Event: Nepal Earthquake
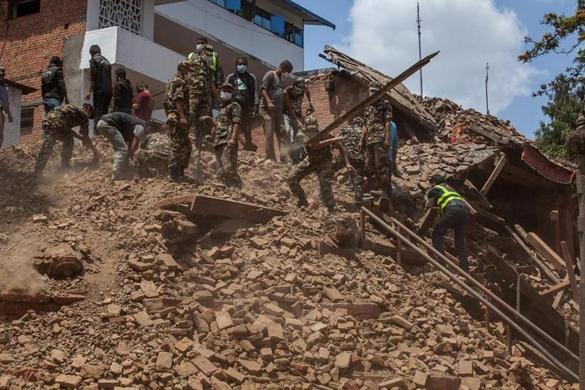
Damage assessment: damage